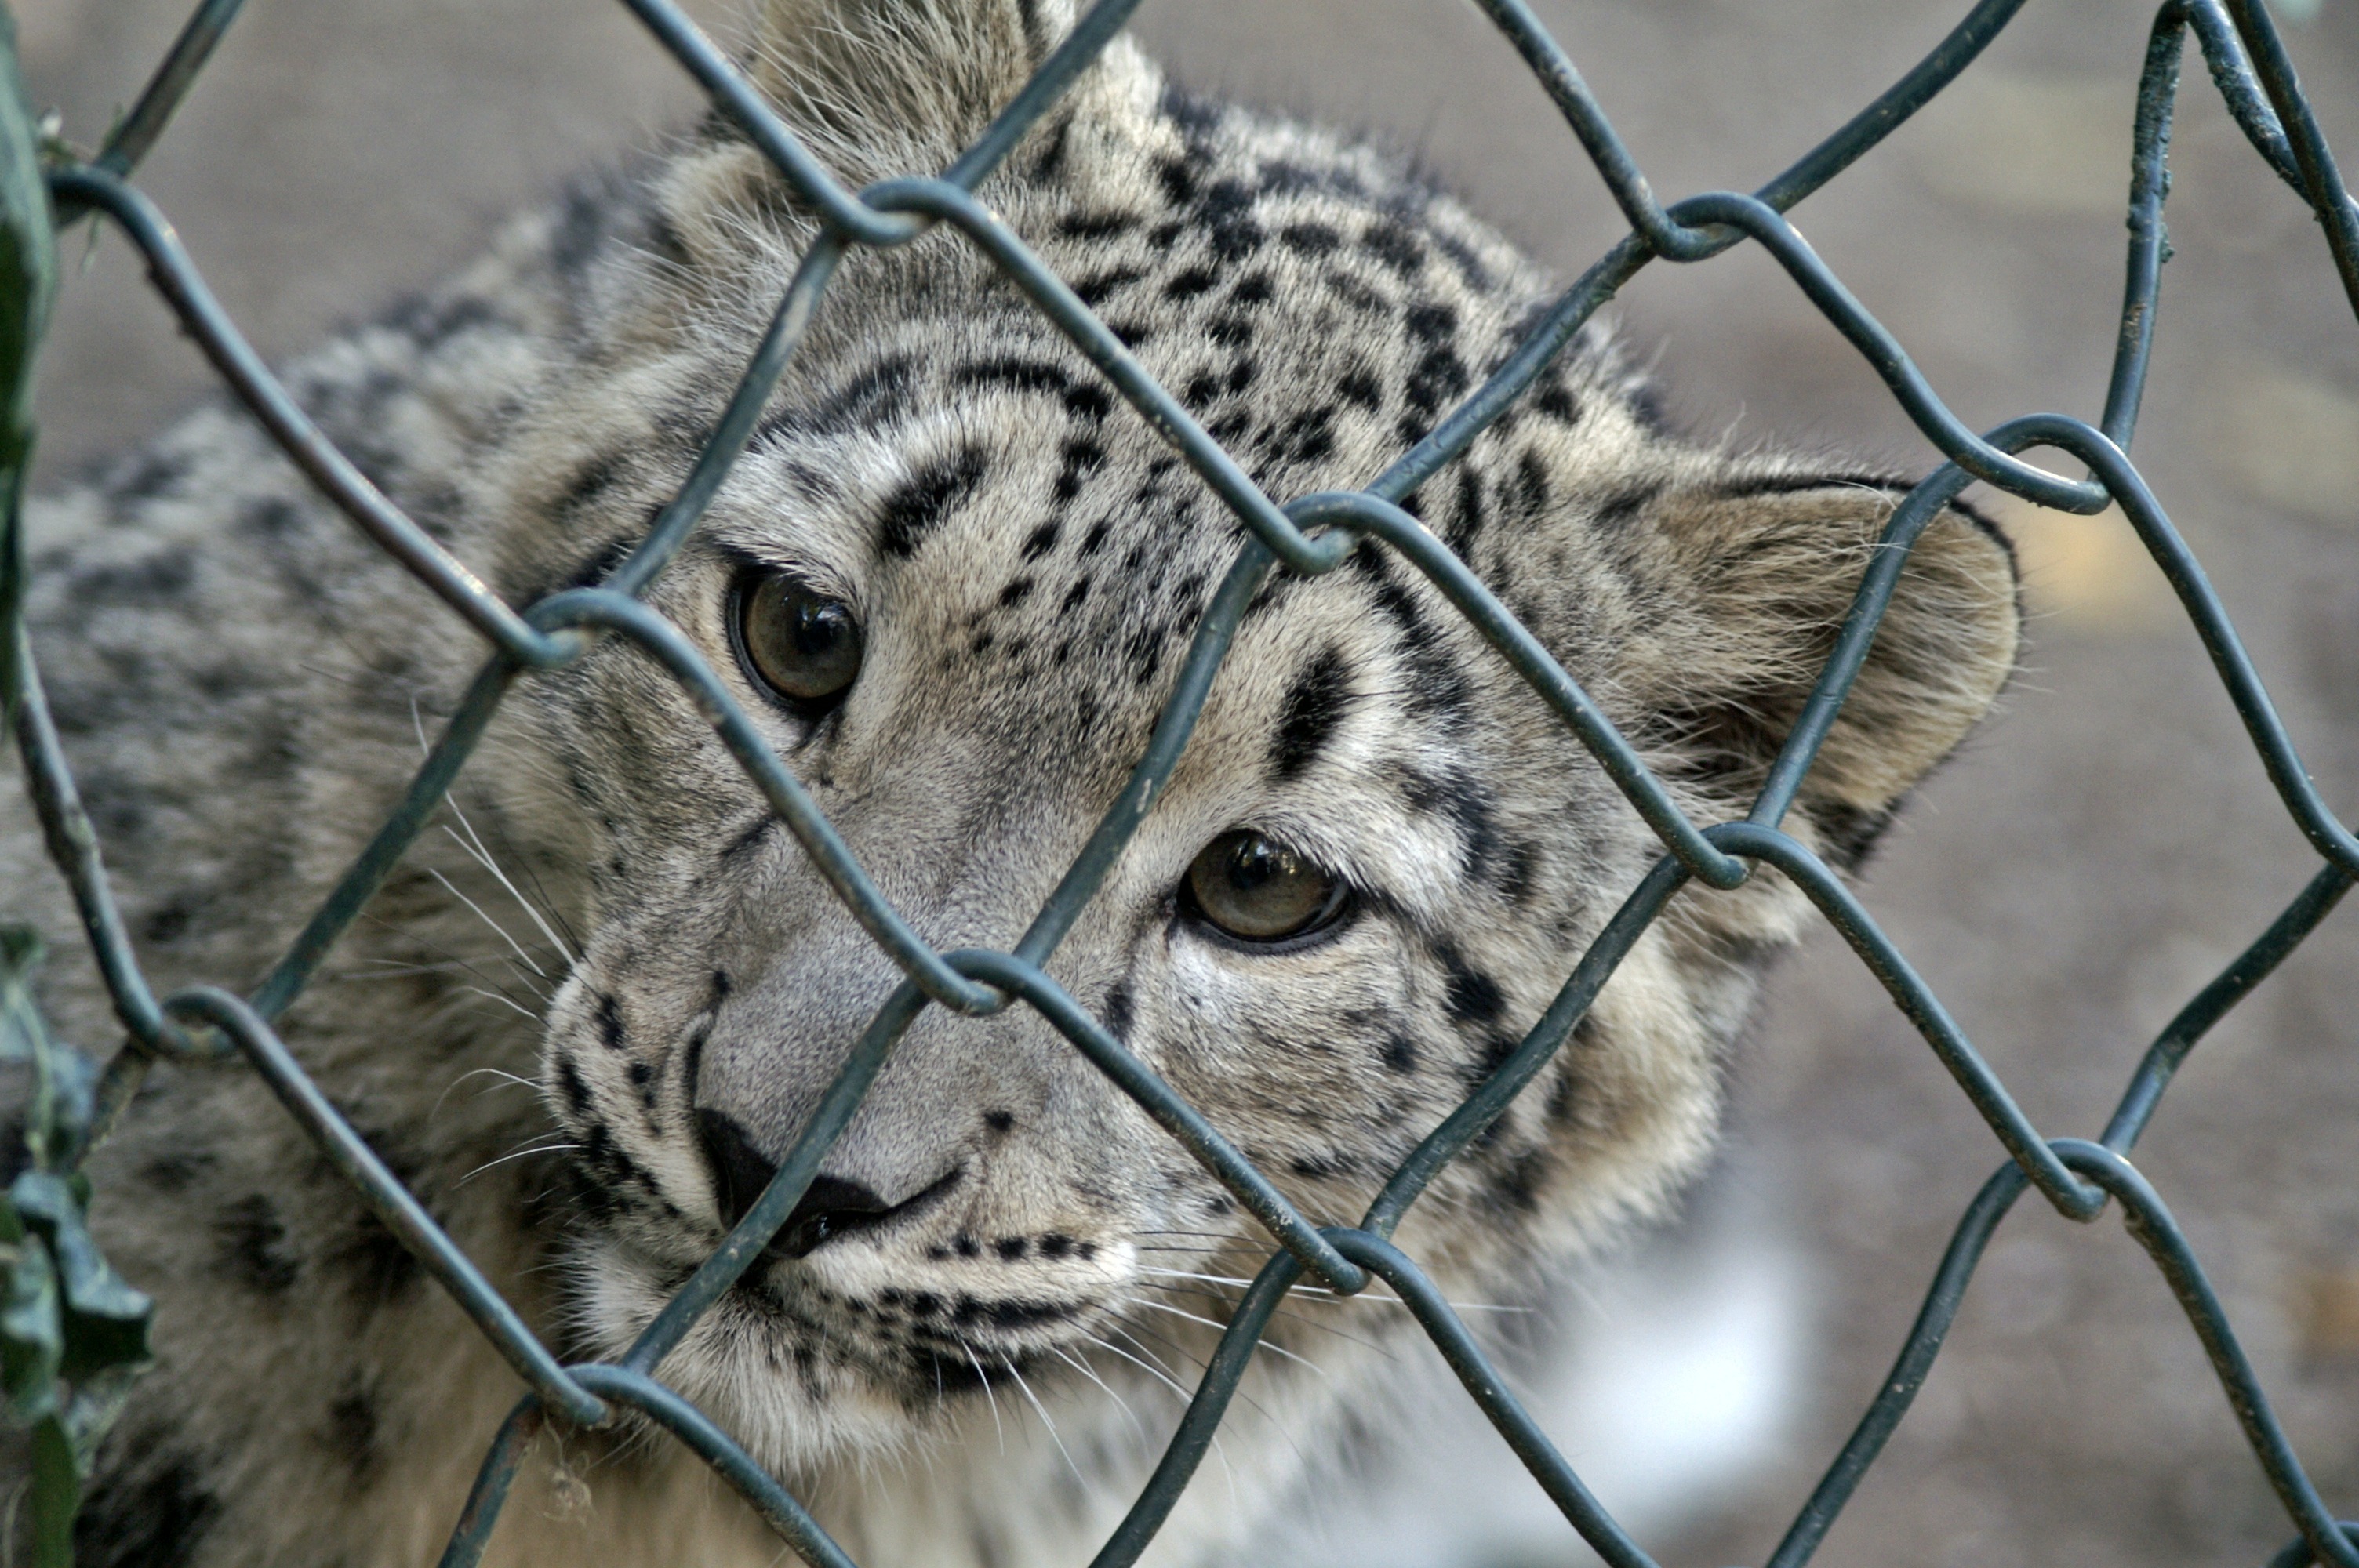
branch, animal, wildlife, zoo, portrait, cat, mammal, fauna, close up, whiskers, tiger, head, vertebrate, grid, cat face, young animal, snow leopard, big cats, cat like mammal